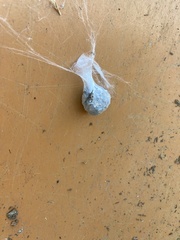
Species: Lactrodectus_hesperus